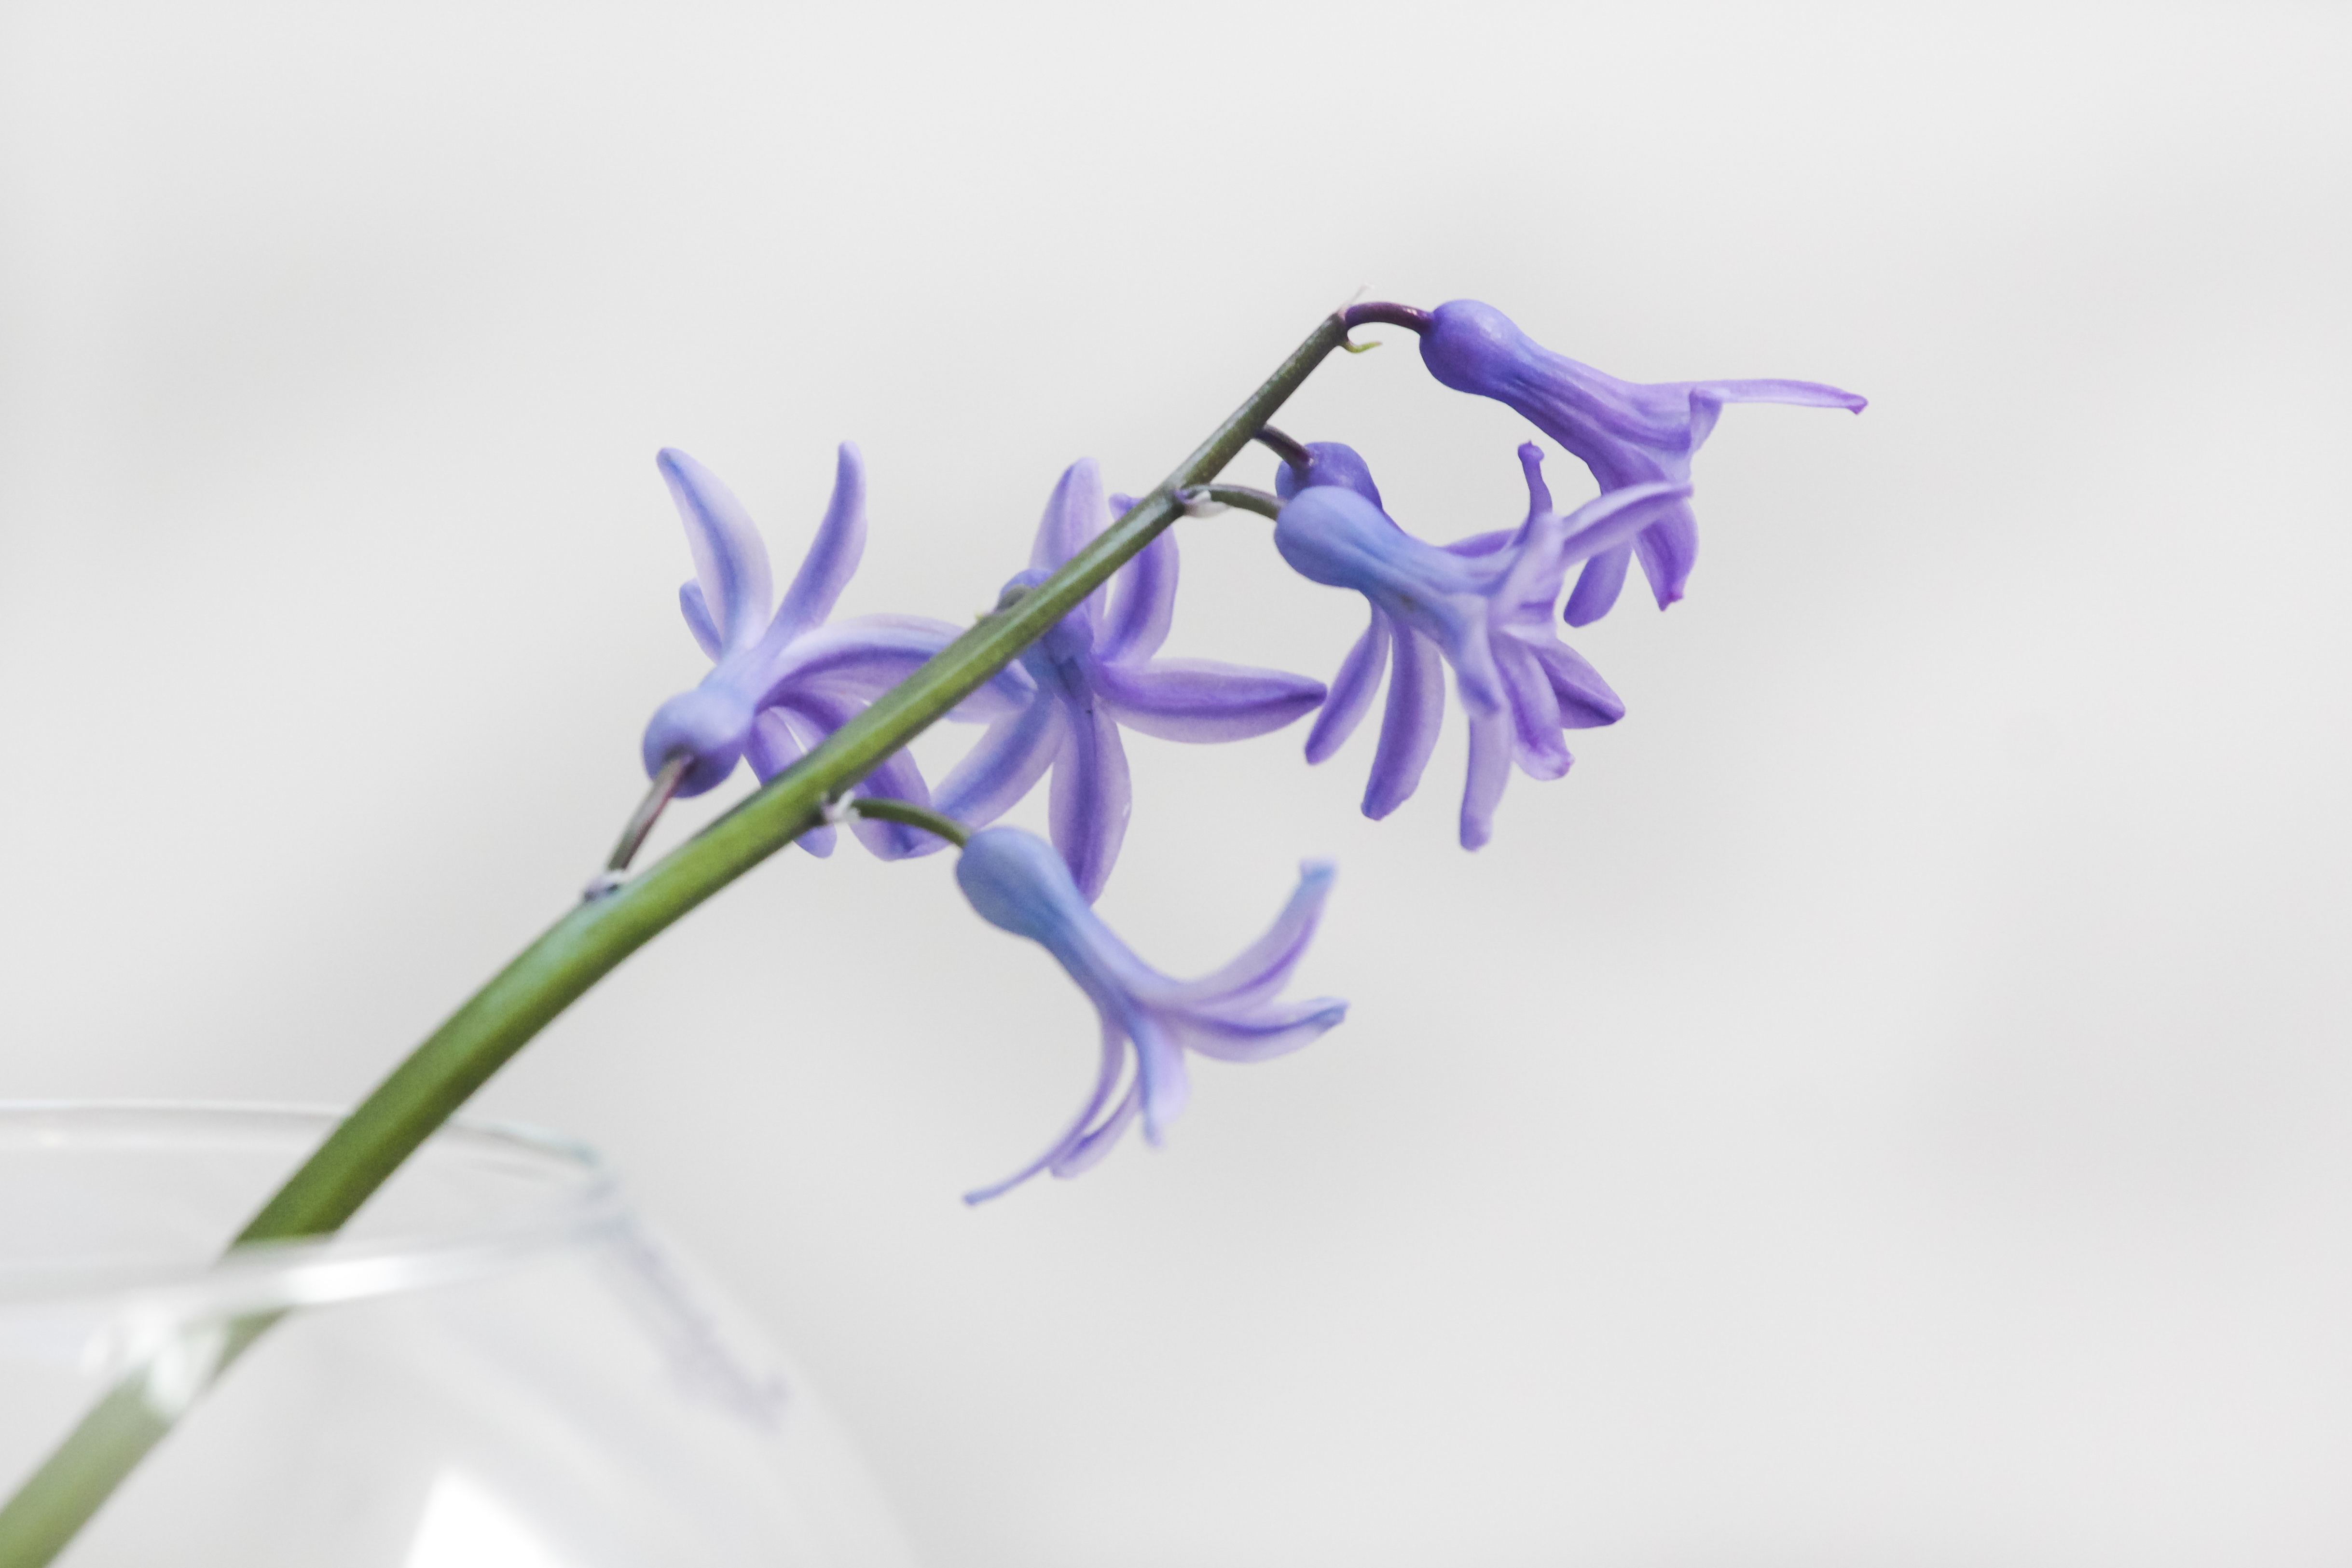
plant, flower, purple, petal, floral, blue, flora, violet